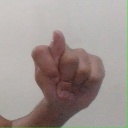
अक्षर: ट